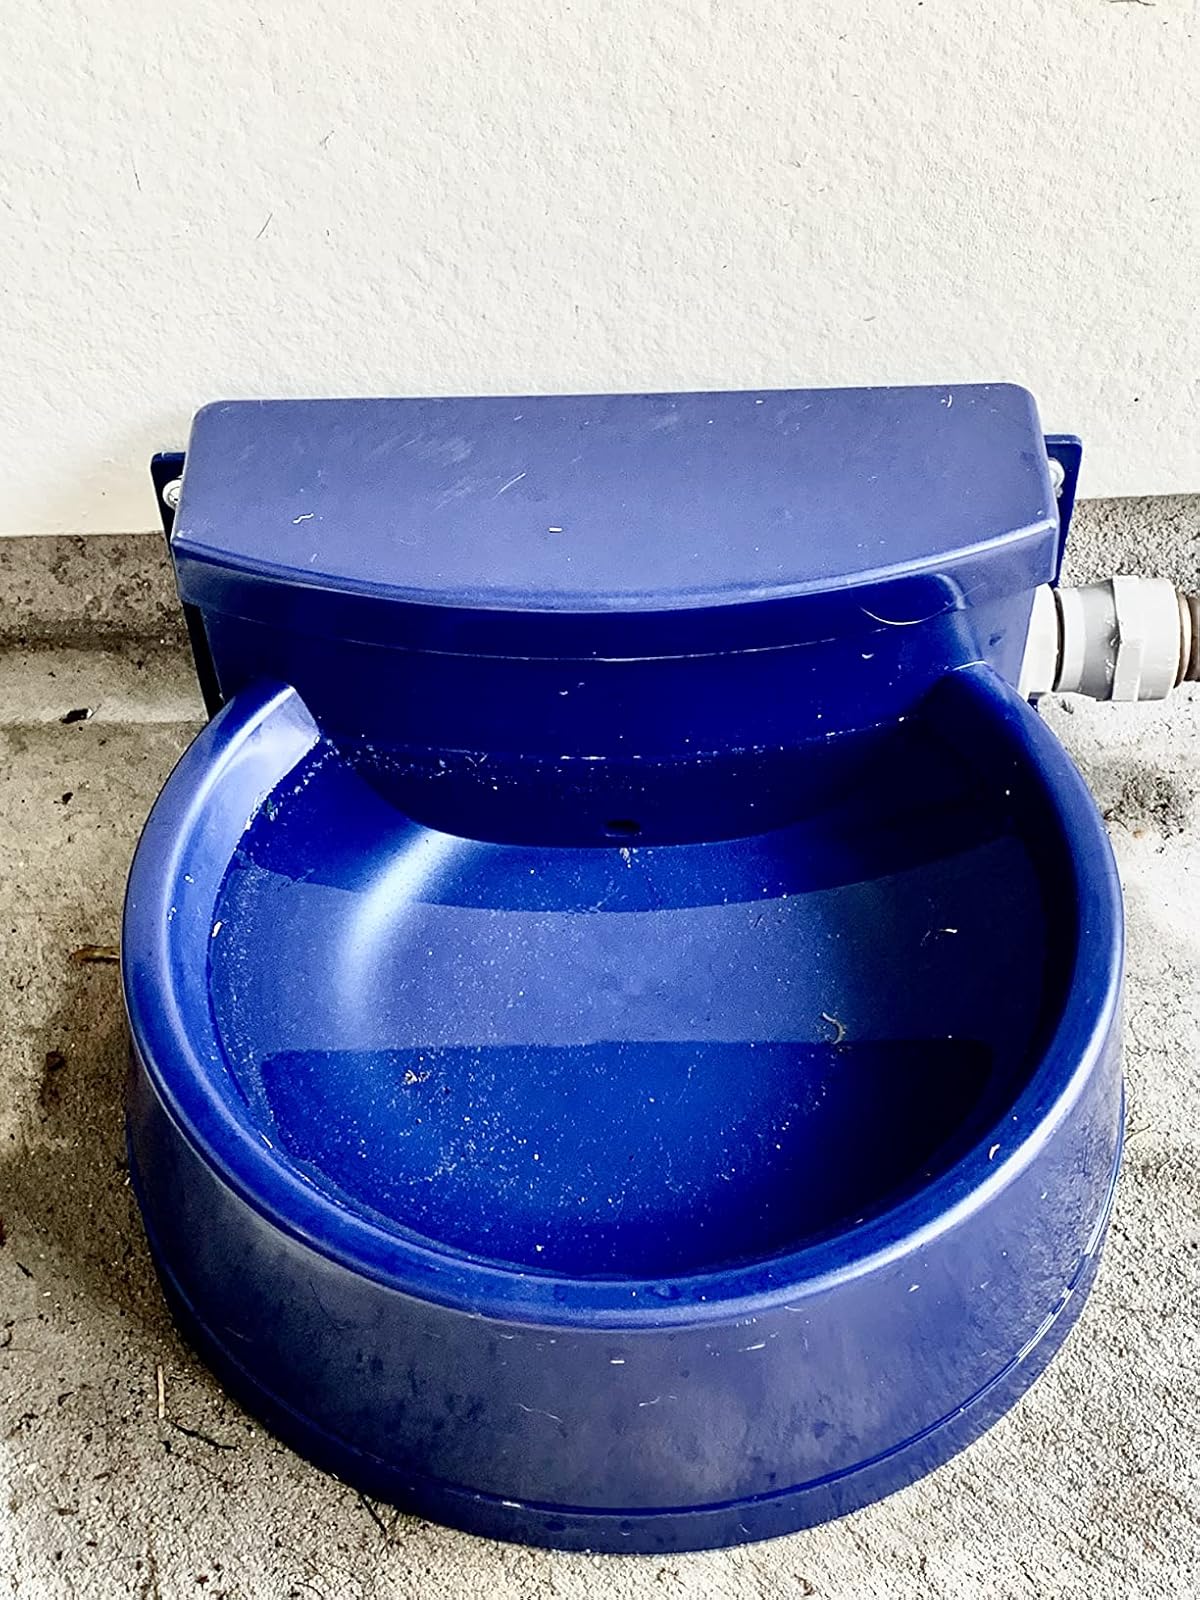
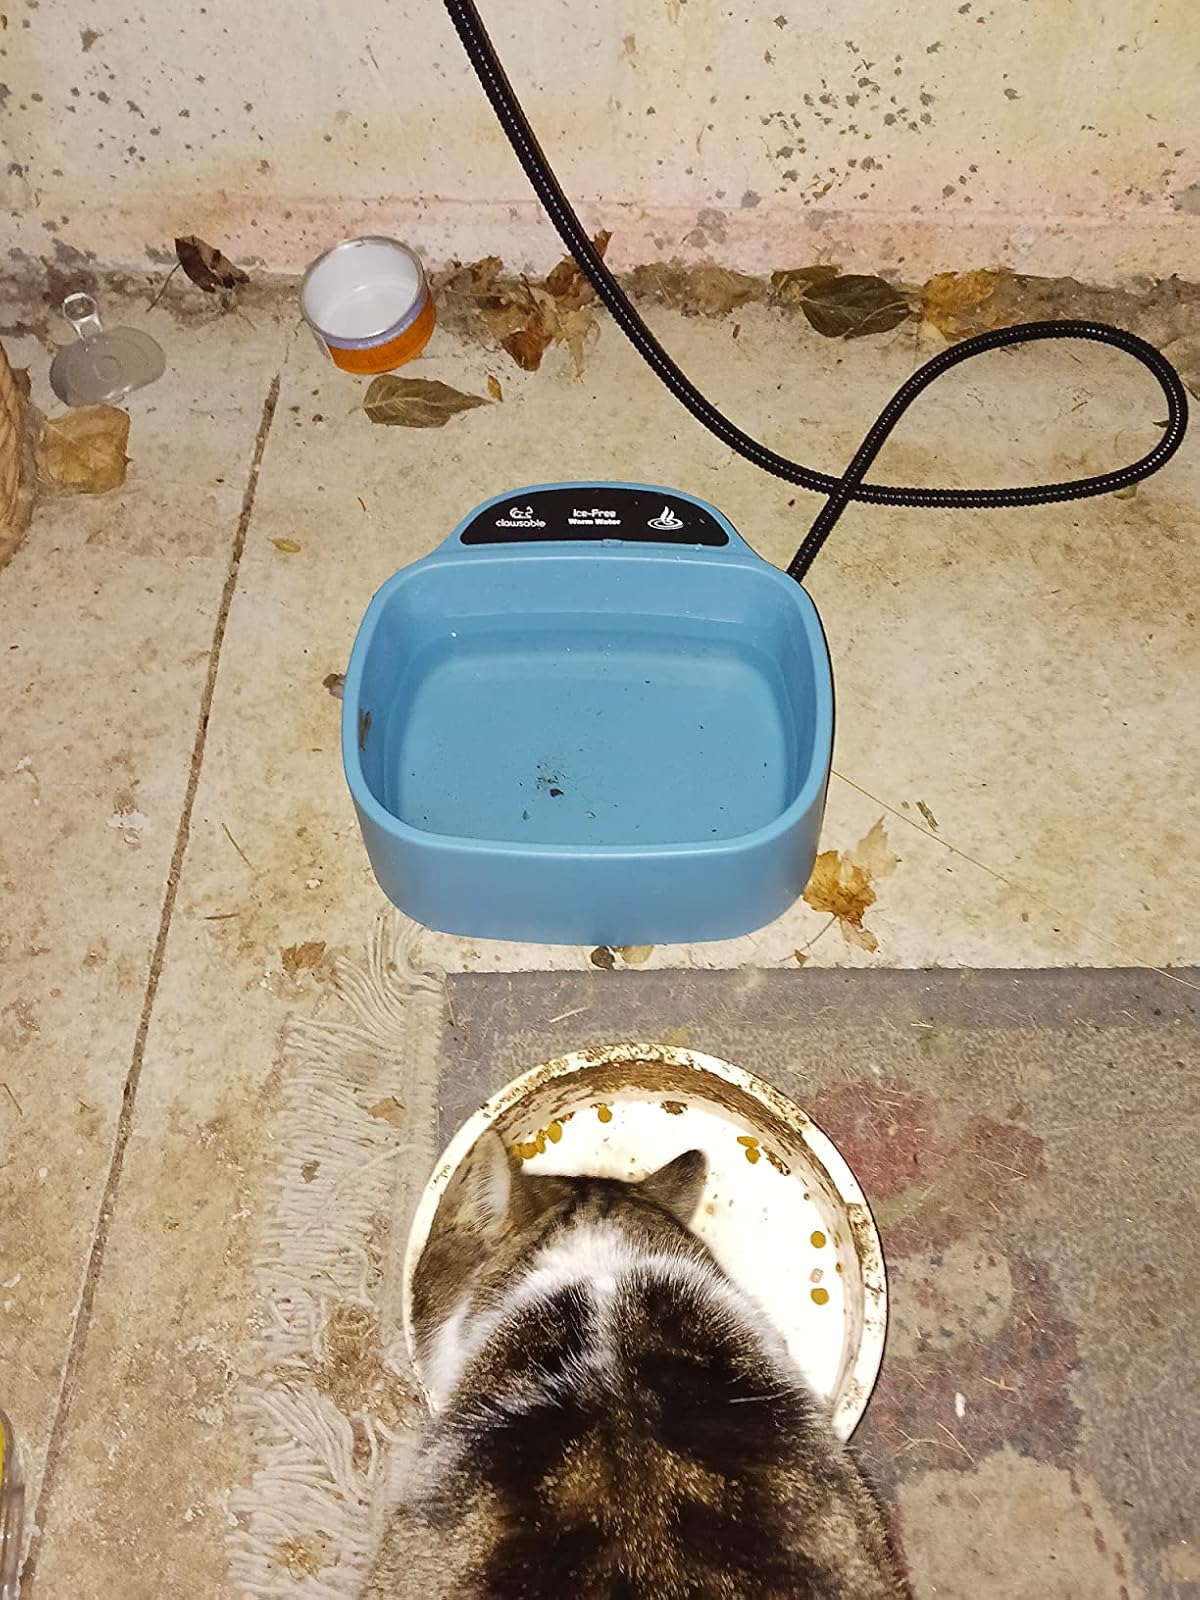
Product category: items_bowl
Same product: no